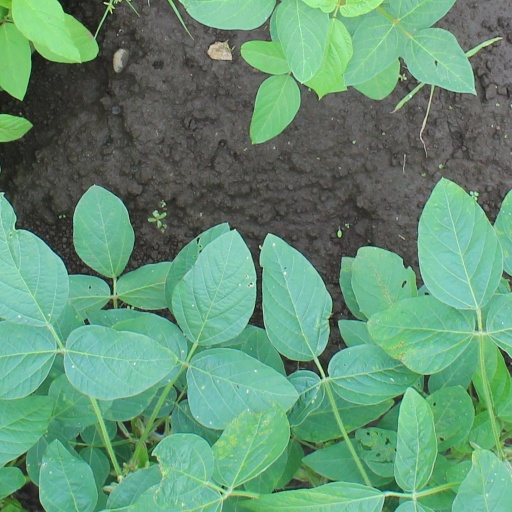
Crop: soybean